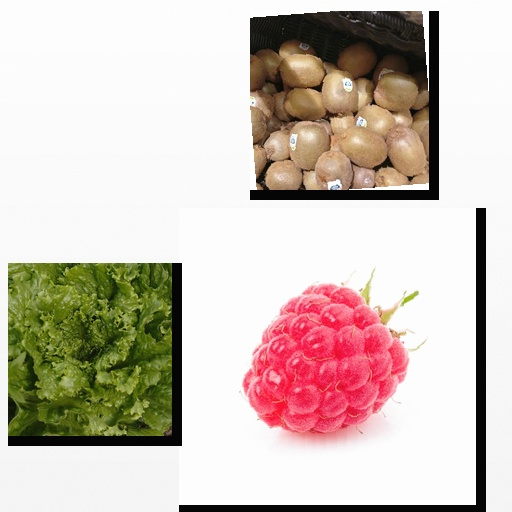
Food items: kiwi, lettuce, raspberry